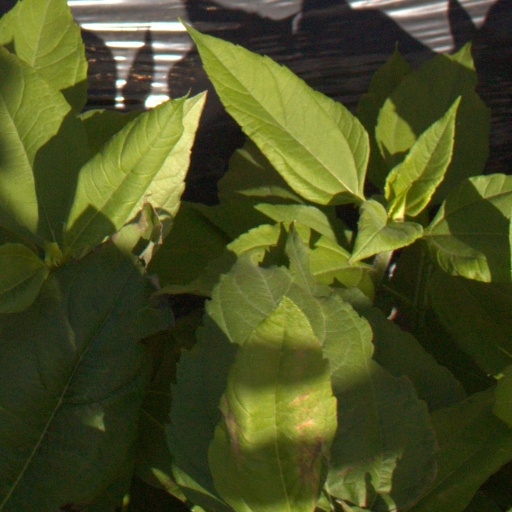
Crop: Jerusalem artichoke